Islam in Taiwan

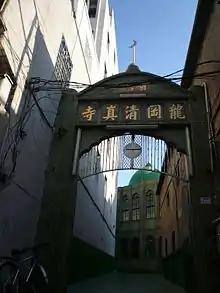
Longgang Mosque in Zhongli District, Taoyuan City

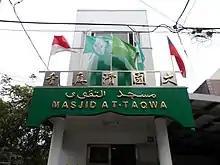
At-Taqwa Mosque in Dayuan District, Taoyuan City

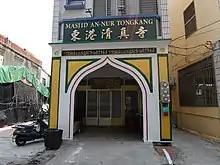
An-Nur Tongkang Mosque in Donggang Township, Pingtung County

The second wave of Muslim migrants occurred during the Chinese Civil War in the 20th century when around 20,000 Muslim families fled mainland China with the Nationalist Government to Taiwan in 1949 at the end of Chinese Civil War under General Bai Chongxi. Many of them were soldiers and government employees at the time and came from provinces were Islam is strong such as Yunnan, Xinjiang, Ningxia, Anhui and Gansu (mostly southern and western regions of China). First mainland Chinese Muslim settlers in Taiwan founded Taiwan's first mosque in 1947, the Taipei Grand Mosque in Taipei. The mosque symbolized the friendly gesture from the ROC Government to Islam and also reinforced ROC diplomatic ties with their Muslim allies. After the establishment of the mosque, diplomatic activities between Republic of China and other Muslim countries developed considerably and trade and commerce increased remarkably.